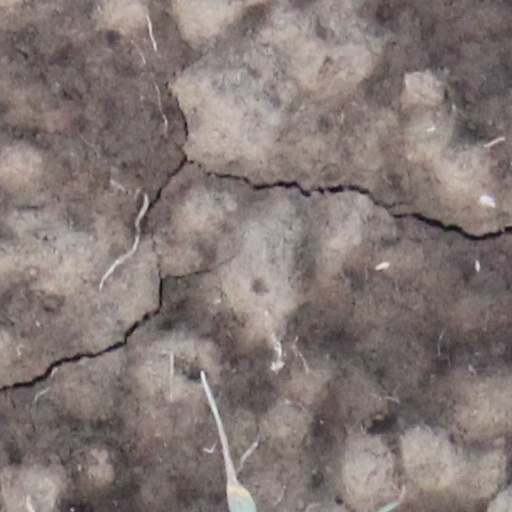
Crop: wheat